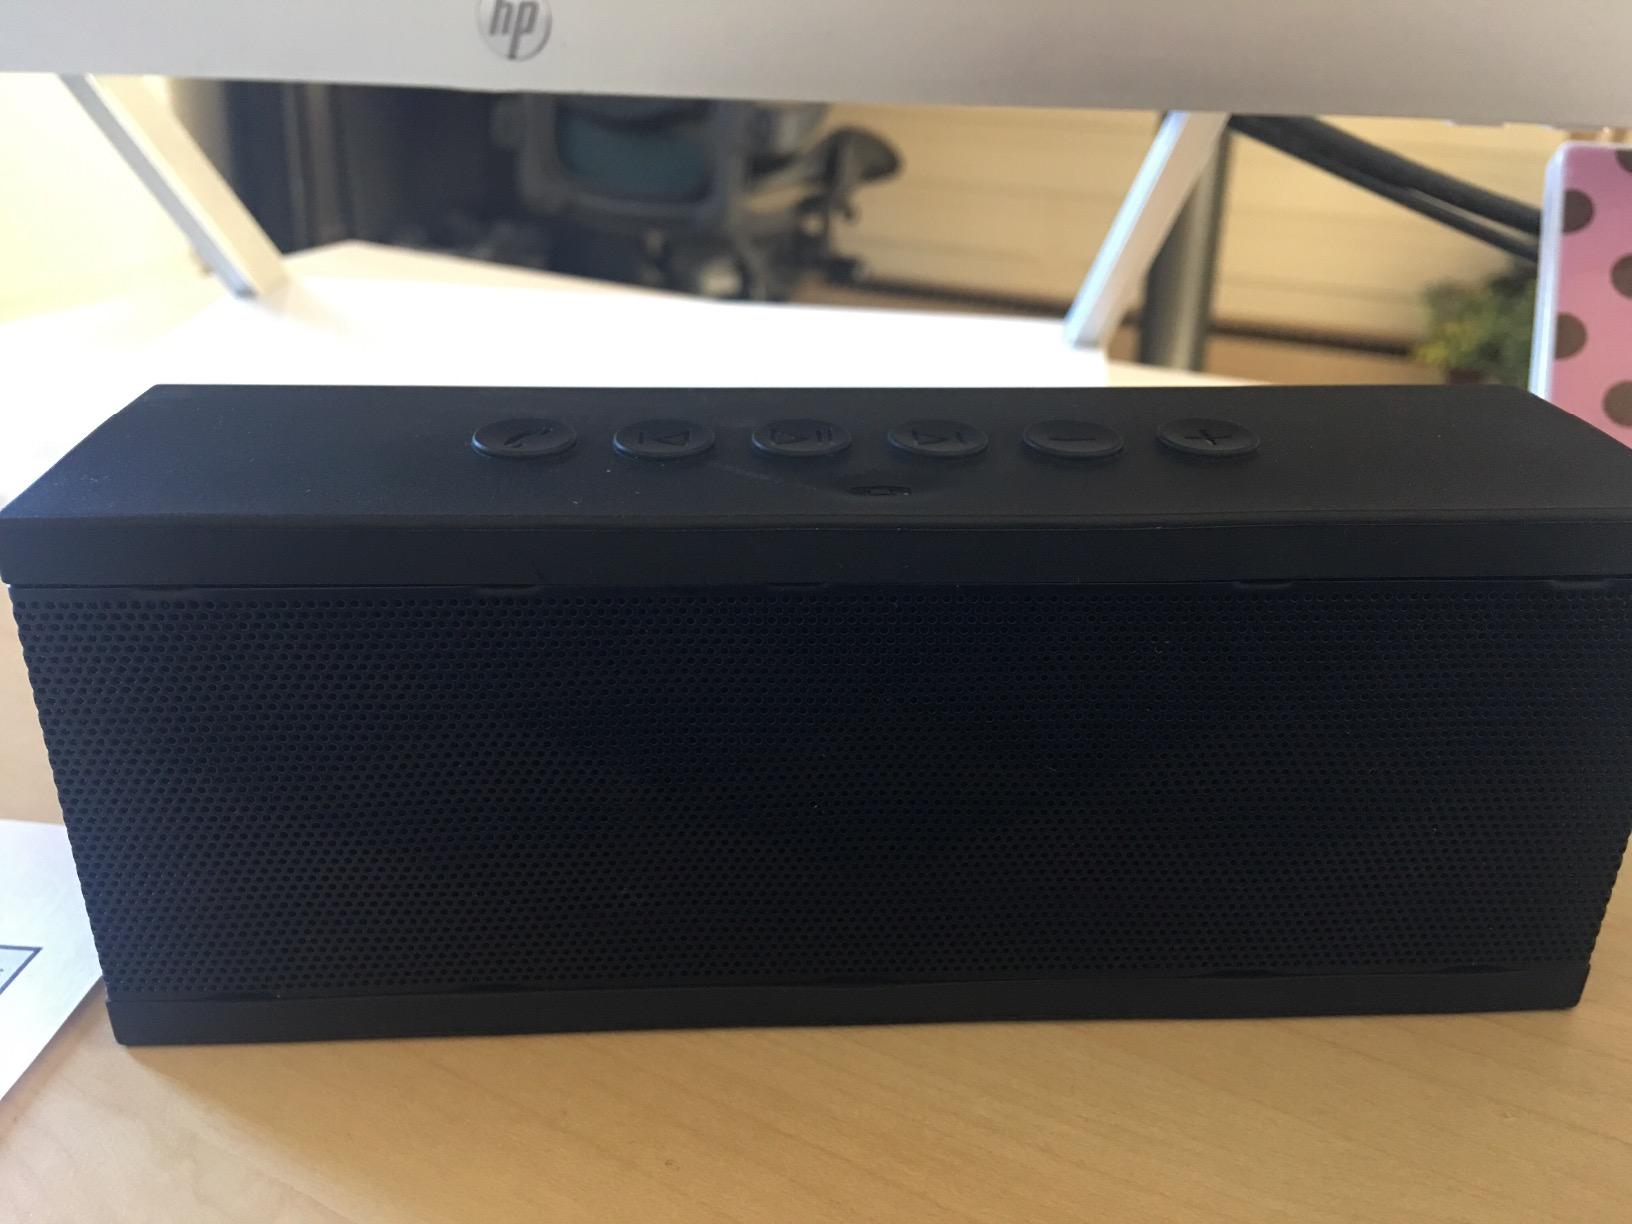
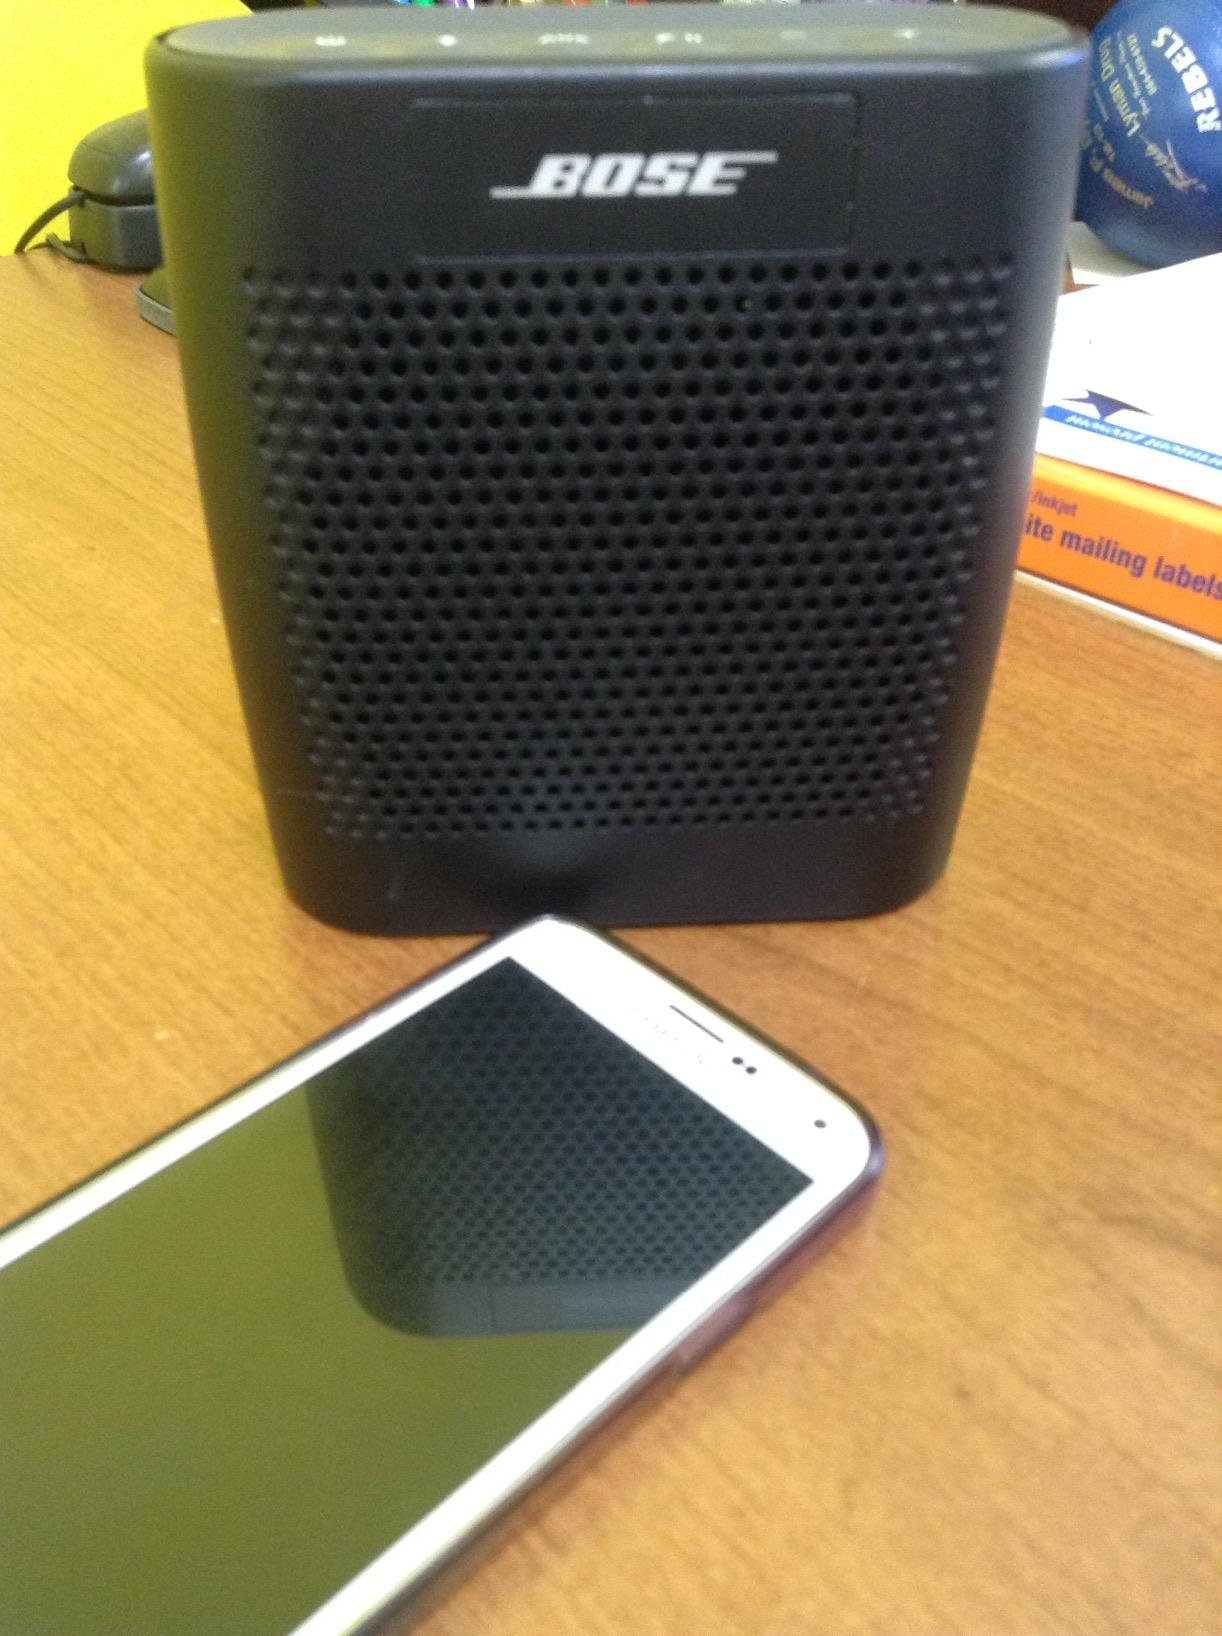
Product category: speaker
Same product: no